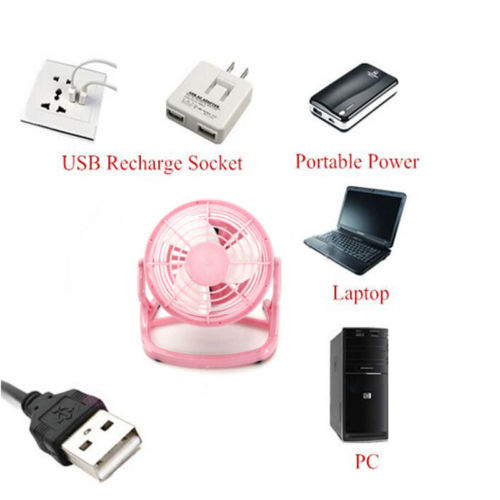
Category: fan